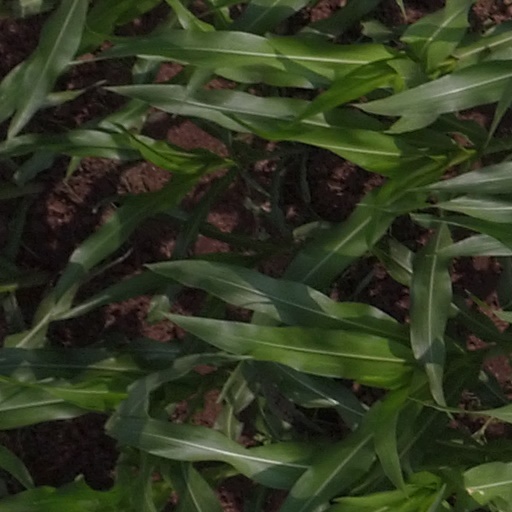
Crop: maize; corn